Tourism in Jersey

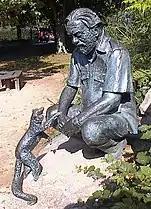
A statue of Gerald Durrell at Jersey Zoo

Most tourist attractions are operated by private companies and nonprofit organisations, including companies owned, or funded by the States of Jersey. Elizabeth Castle, for example, is controlled by Jersey Heritage. Some other attractions are owned by the National Trust for Jersey. One notable attraction is Jersey Zoo in Trinity, a wildlife park founded by conservationist Gerald Durrell.